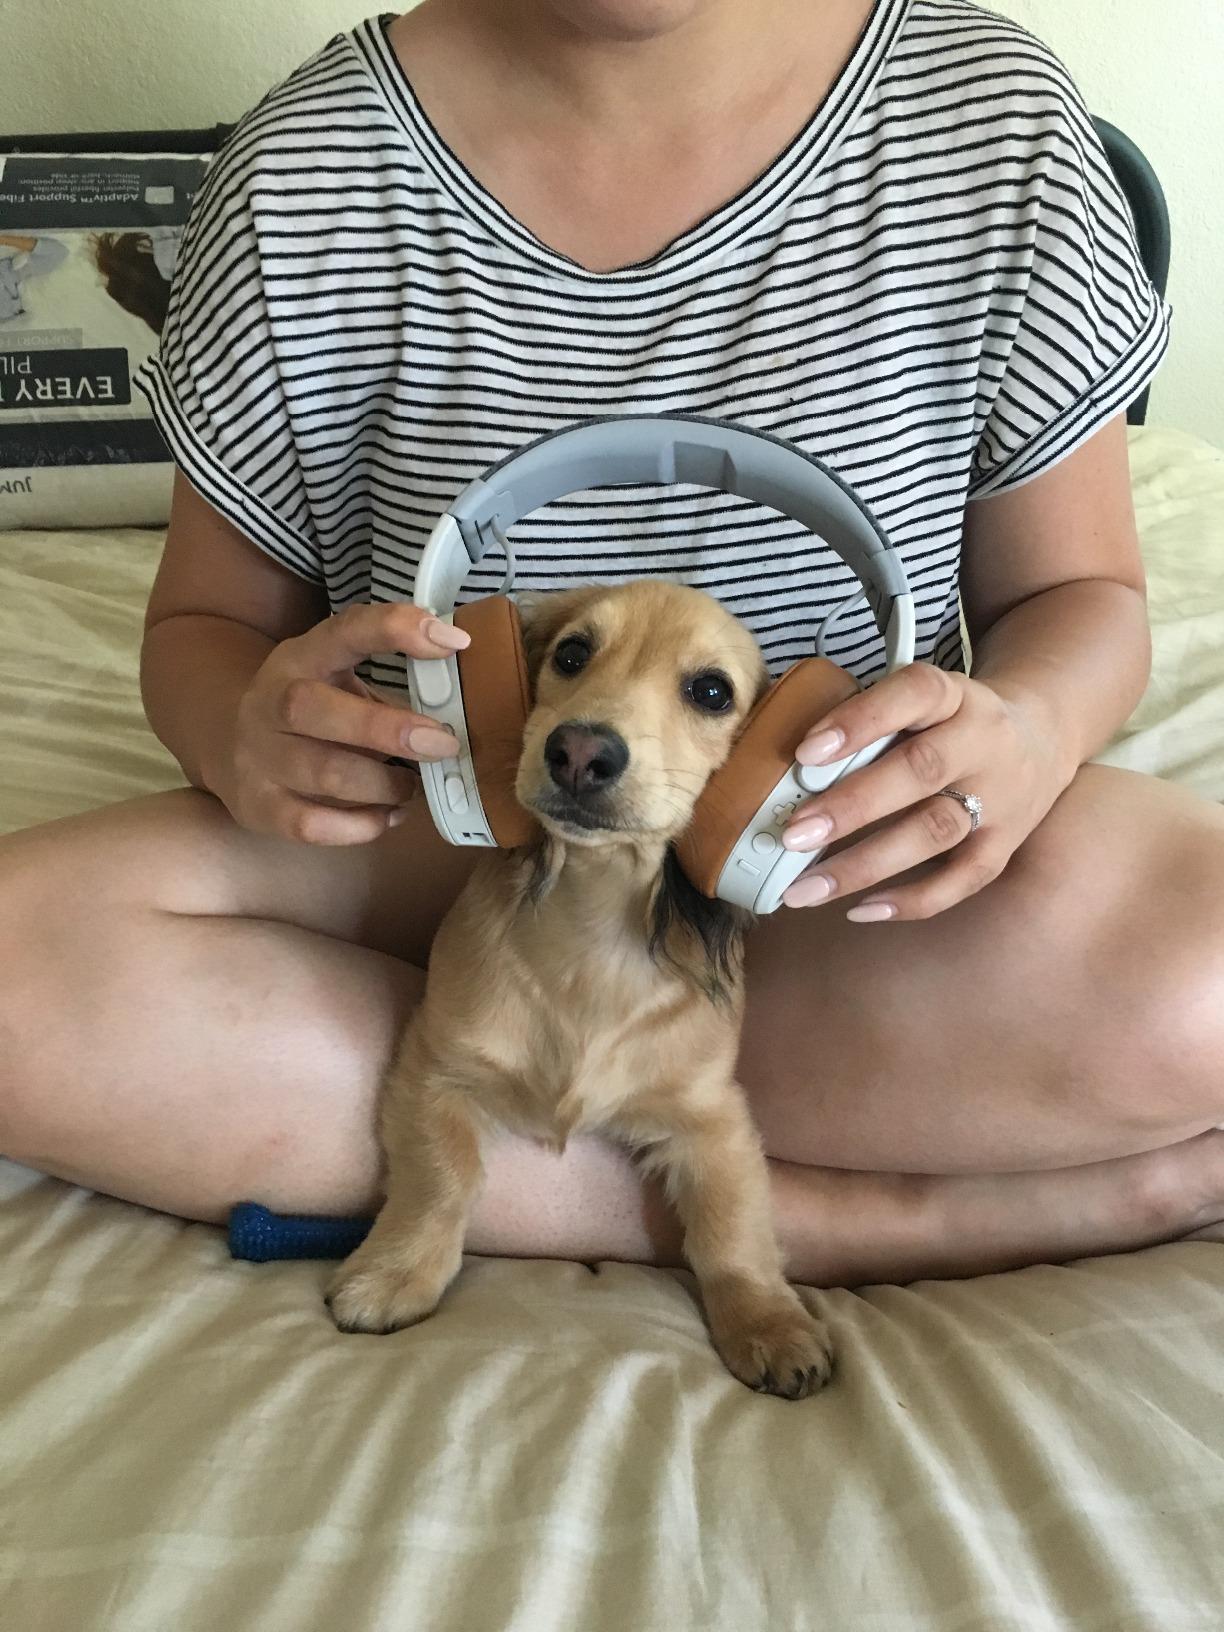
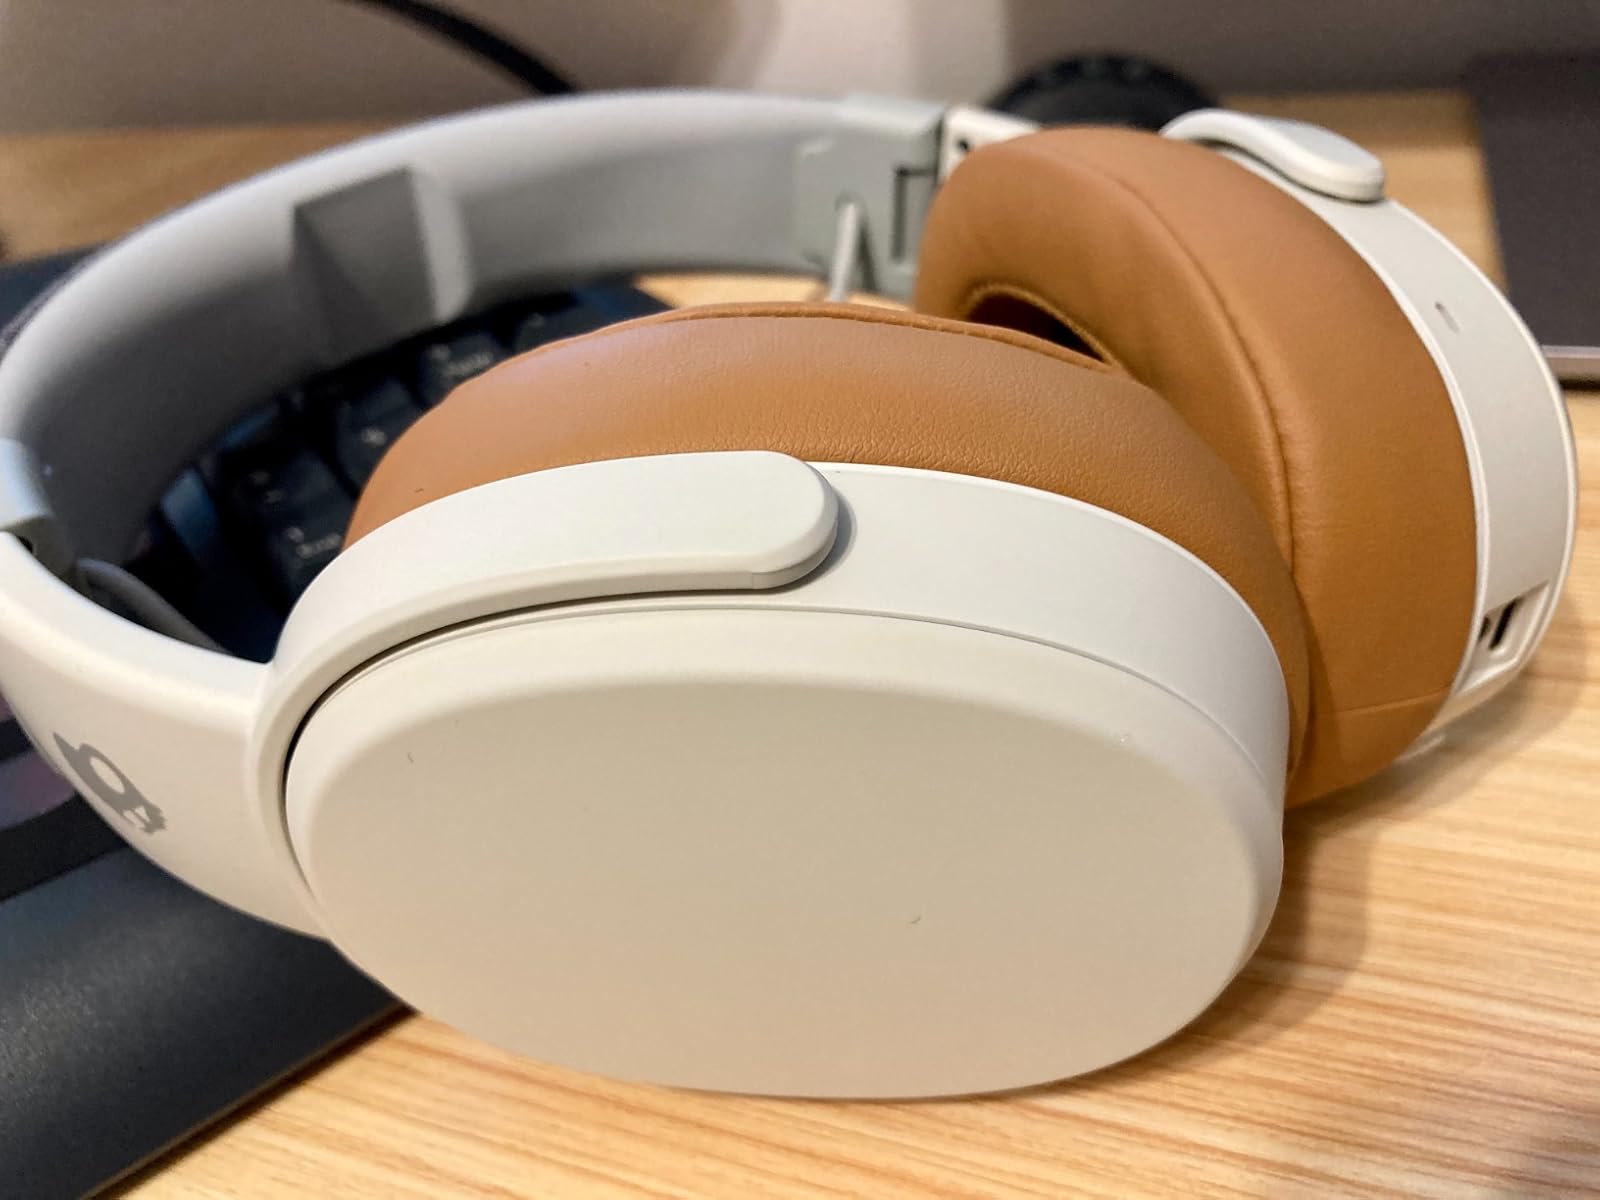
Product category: headphones
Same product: yes